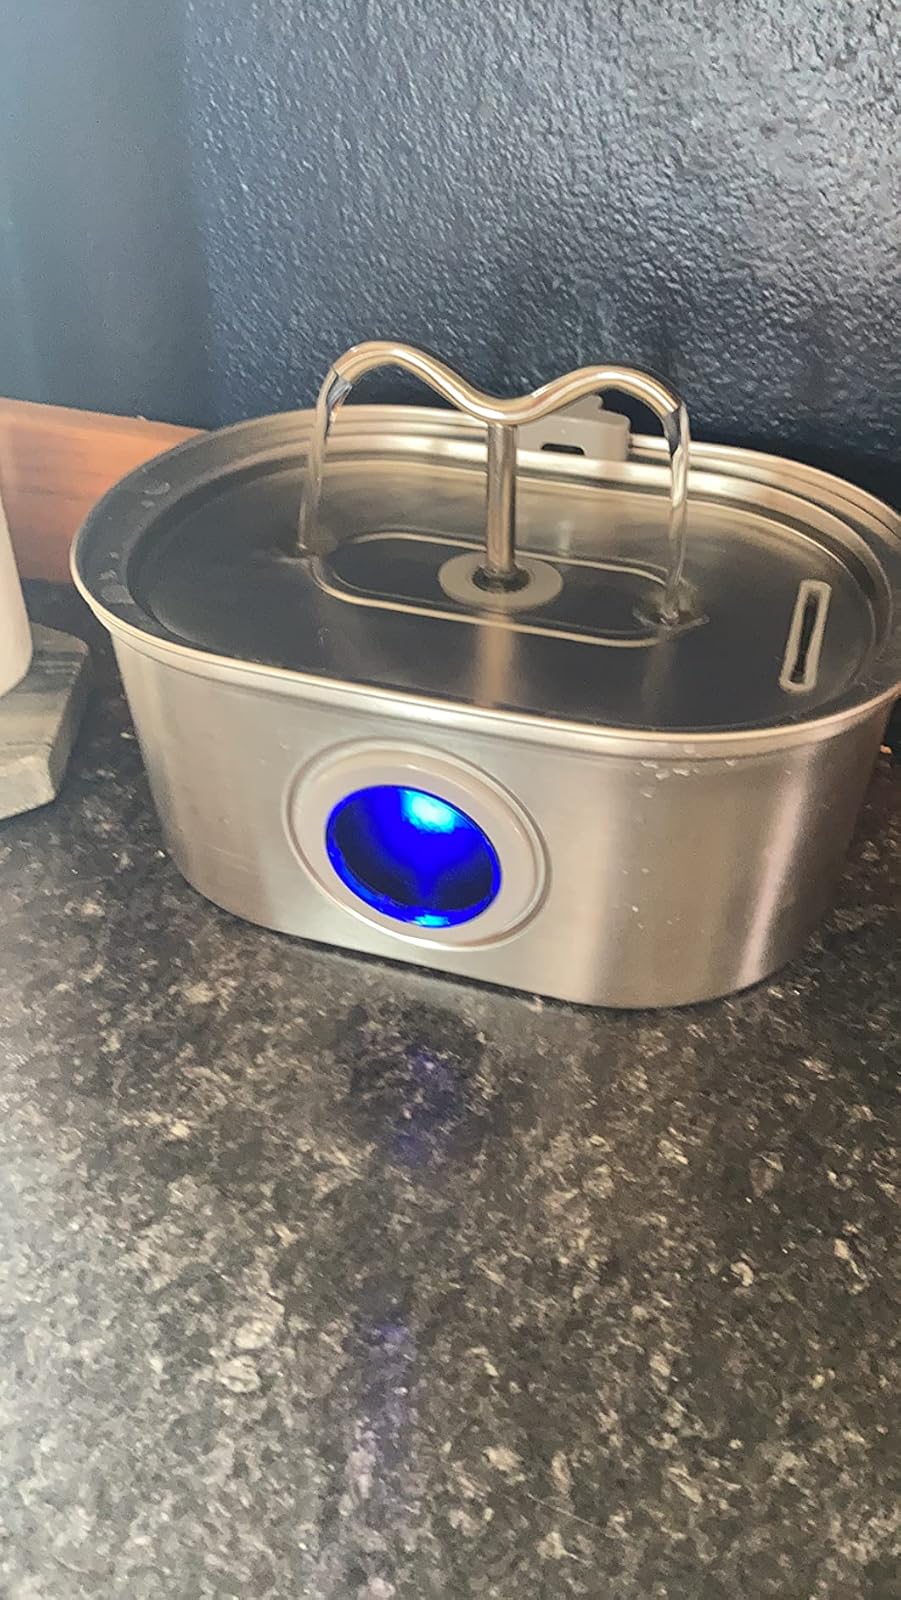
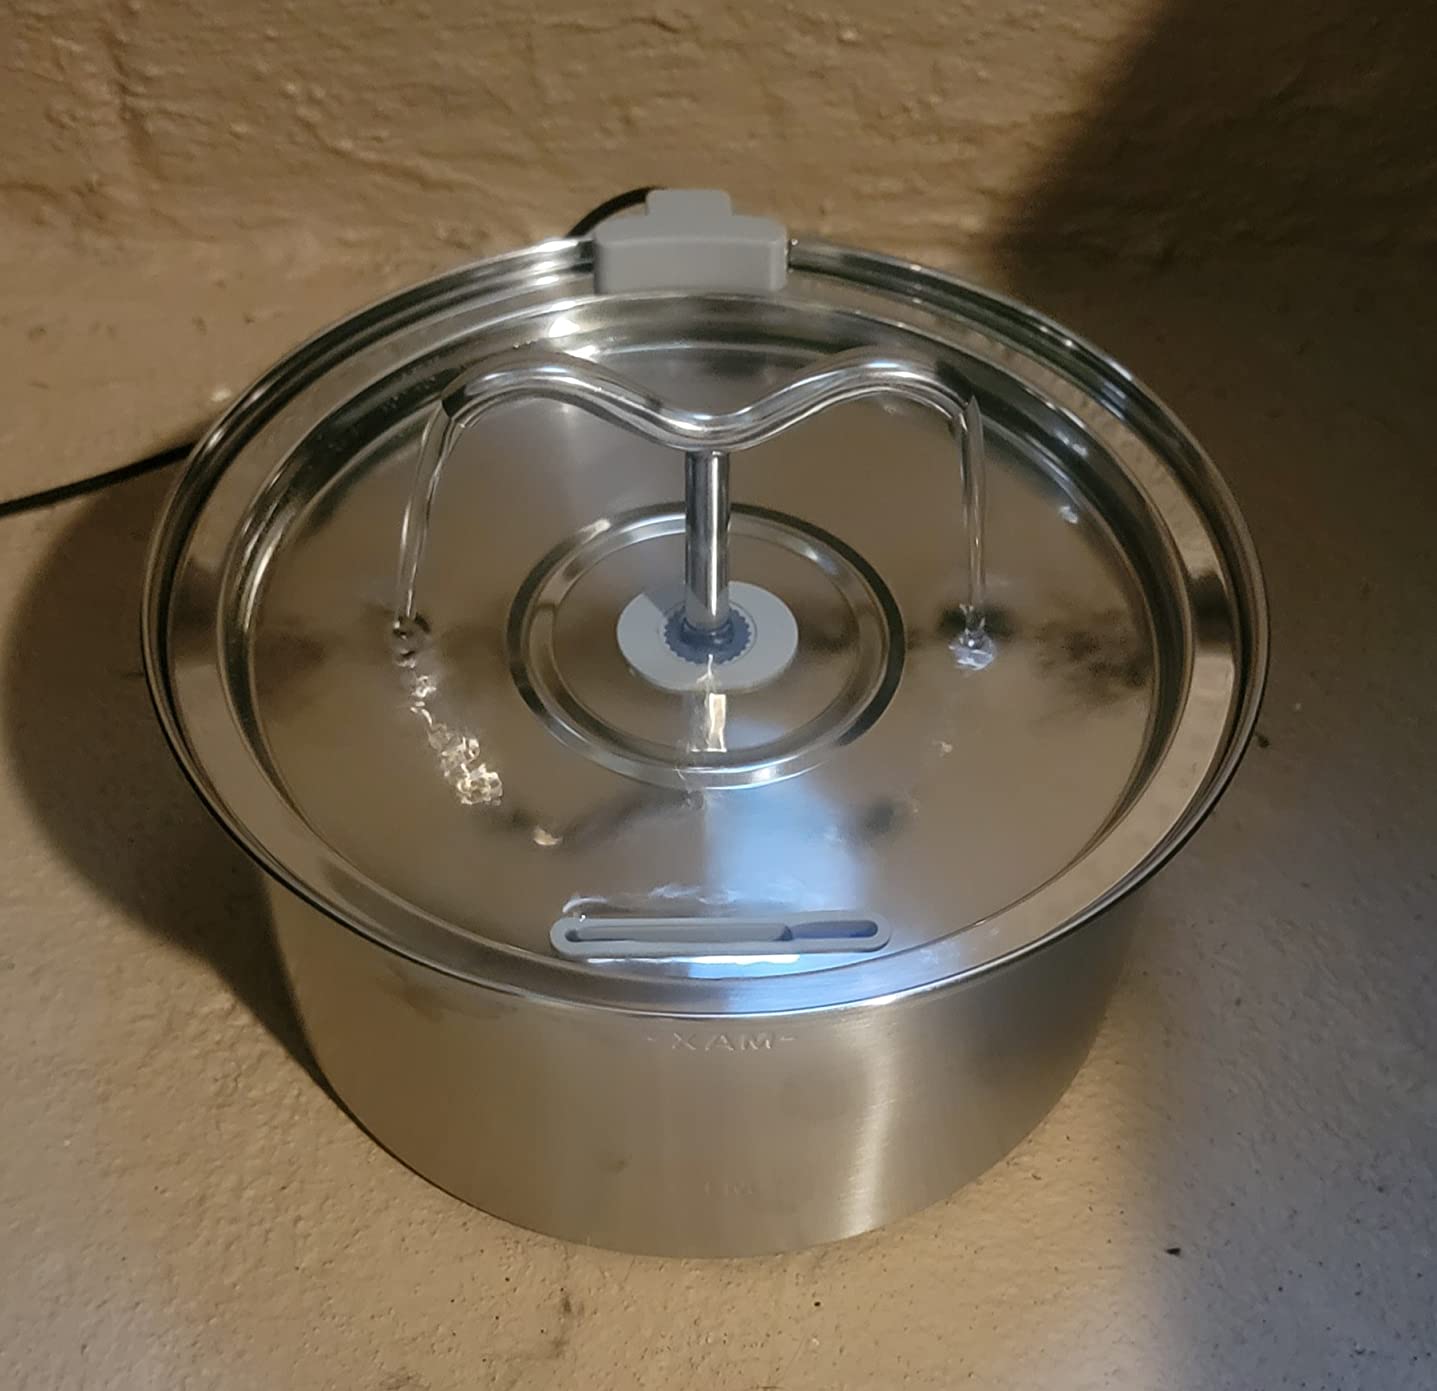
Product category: items_bowl
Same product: no